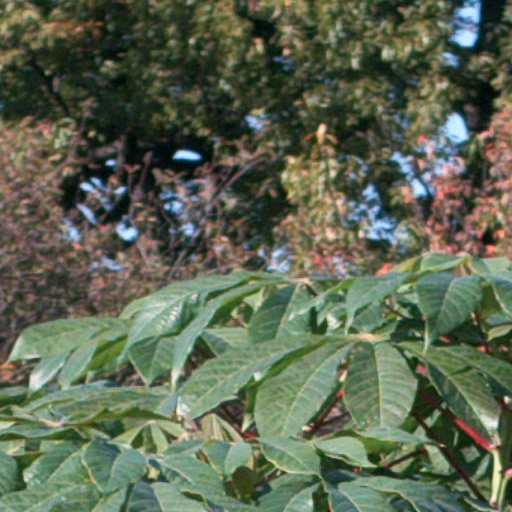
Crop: cassava